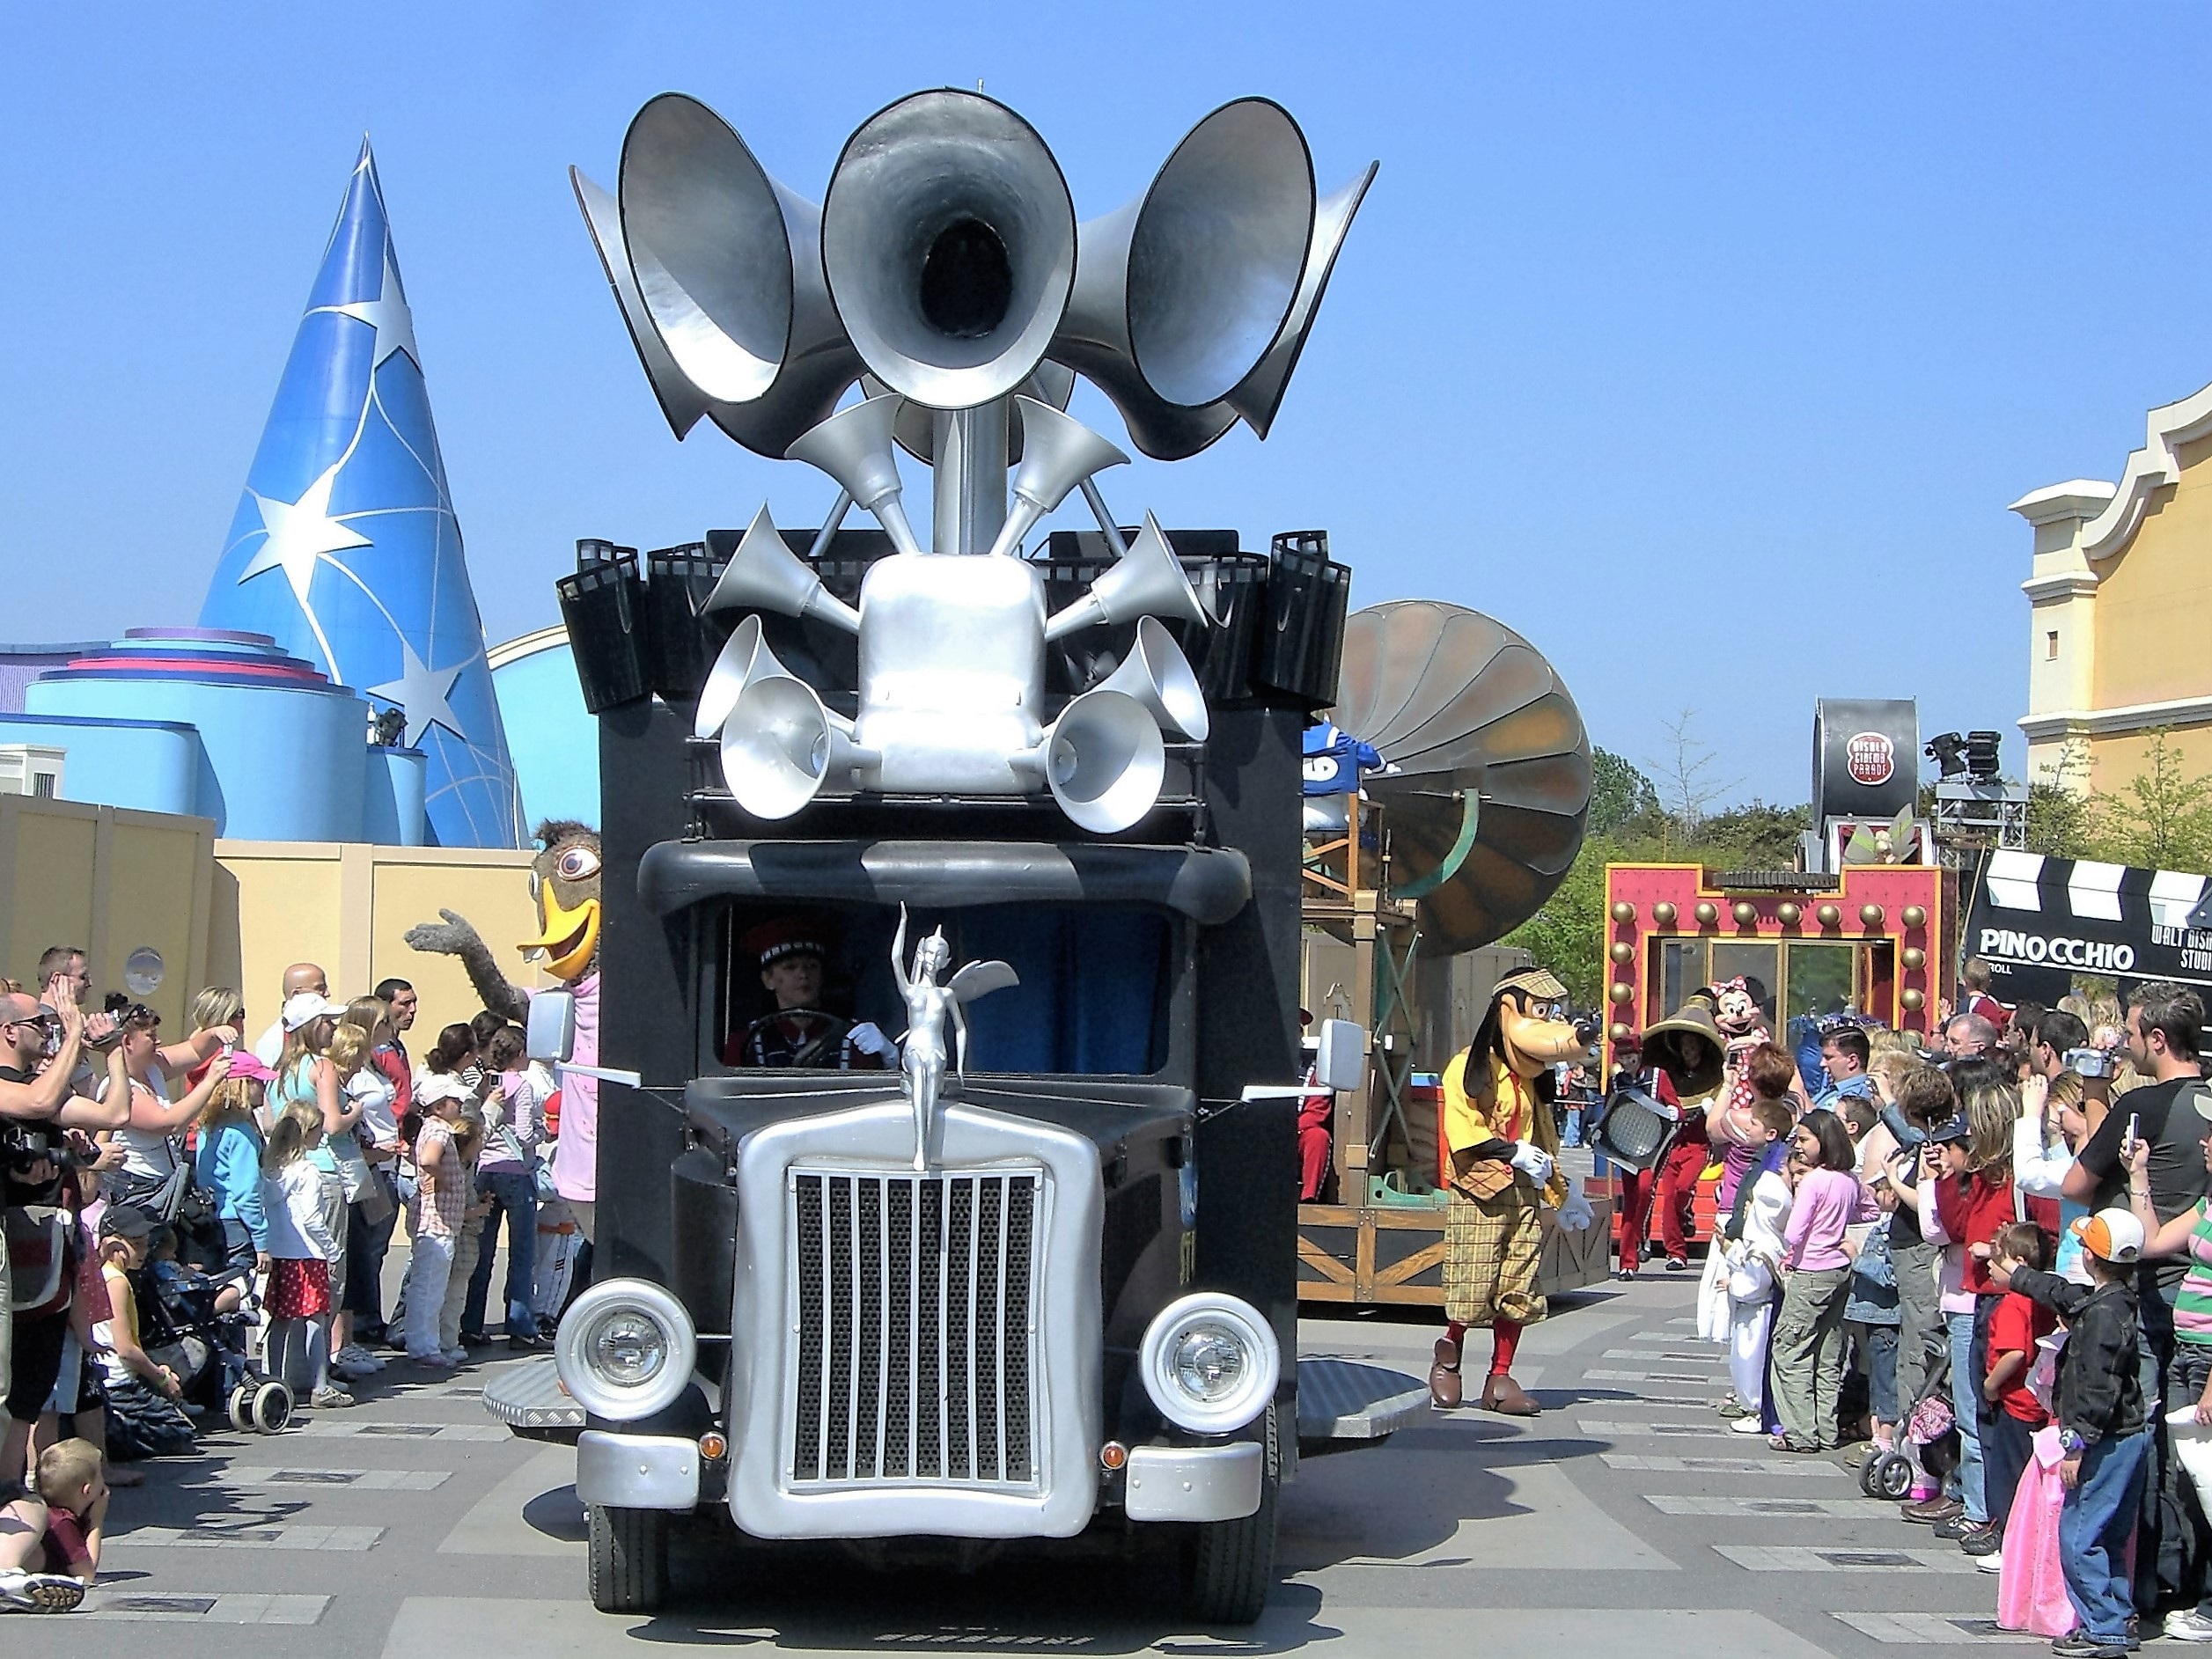
transport, vehicle, amusement park, parade, disney, festival, noise, megaphone, sound truck